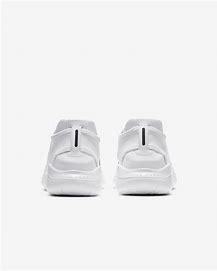
Brand: Nike
Model: Free RN 2018